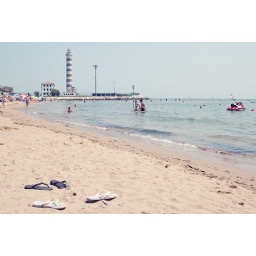
The beach below the lighthouse